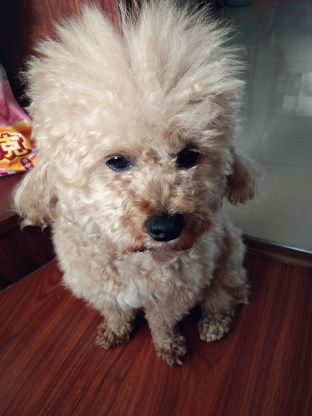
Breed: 7449-n000128-teddy